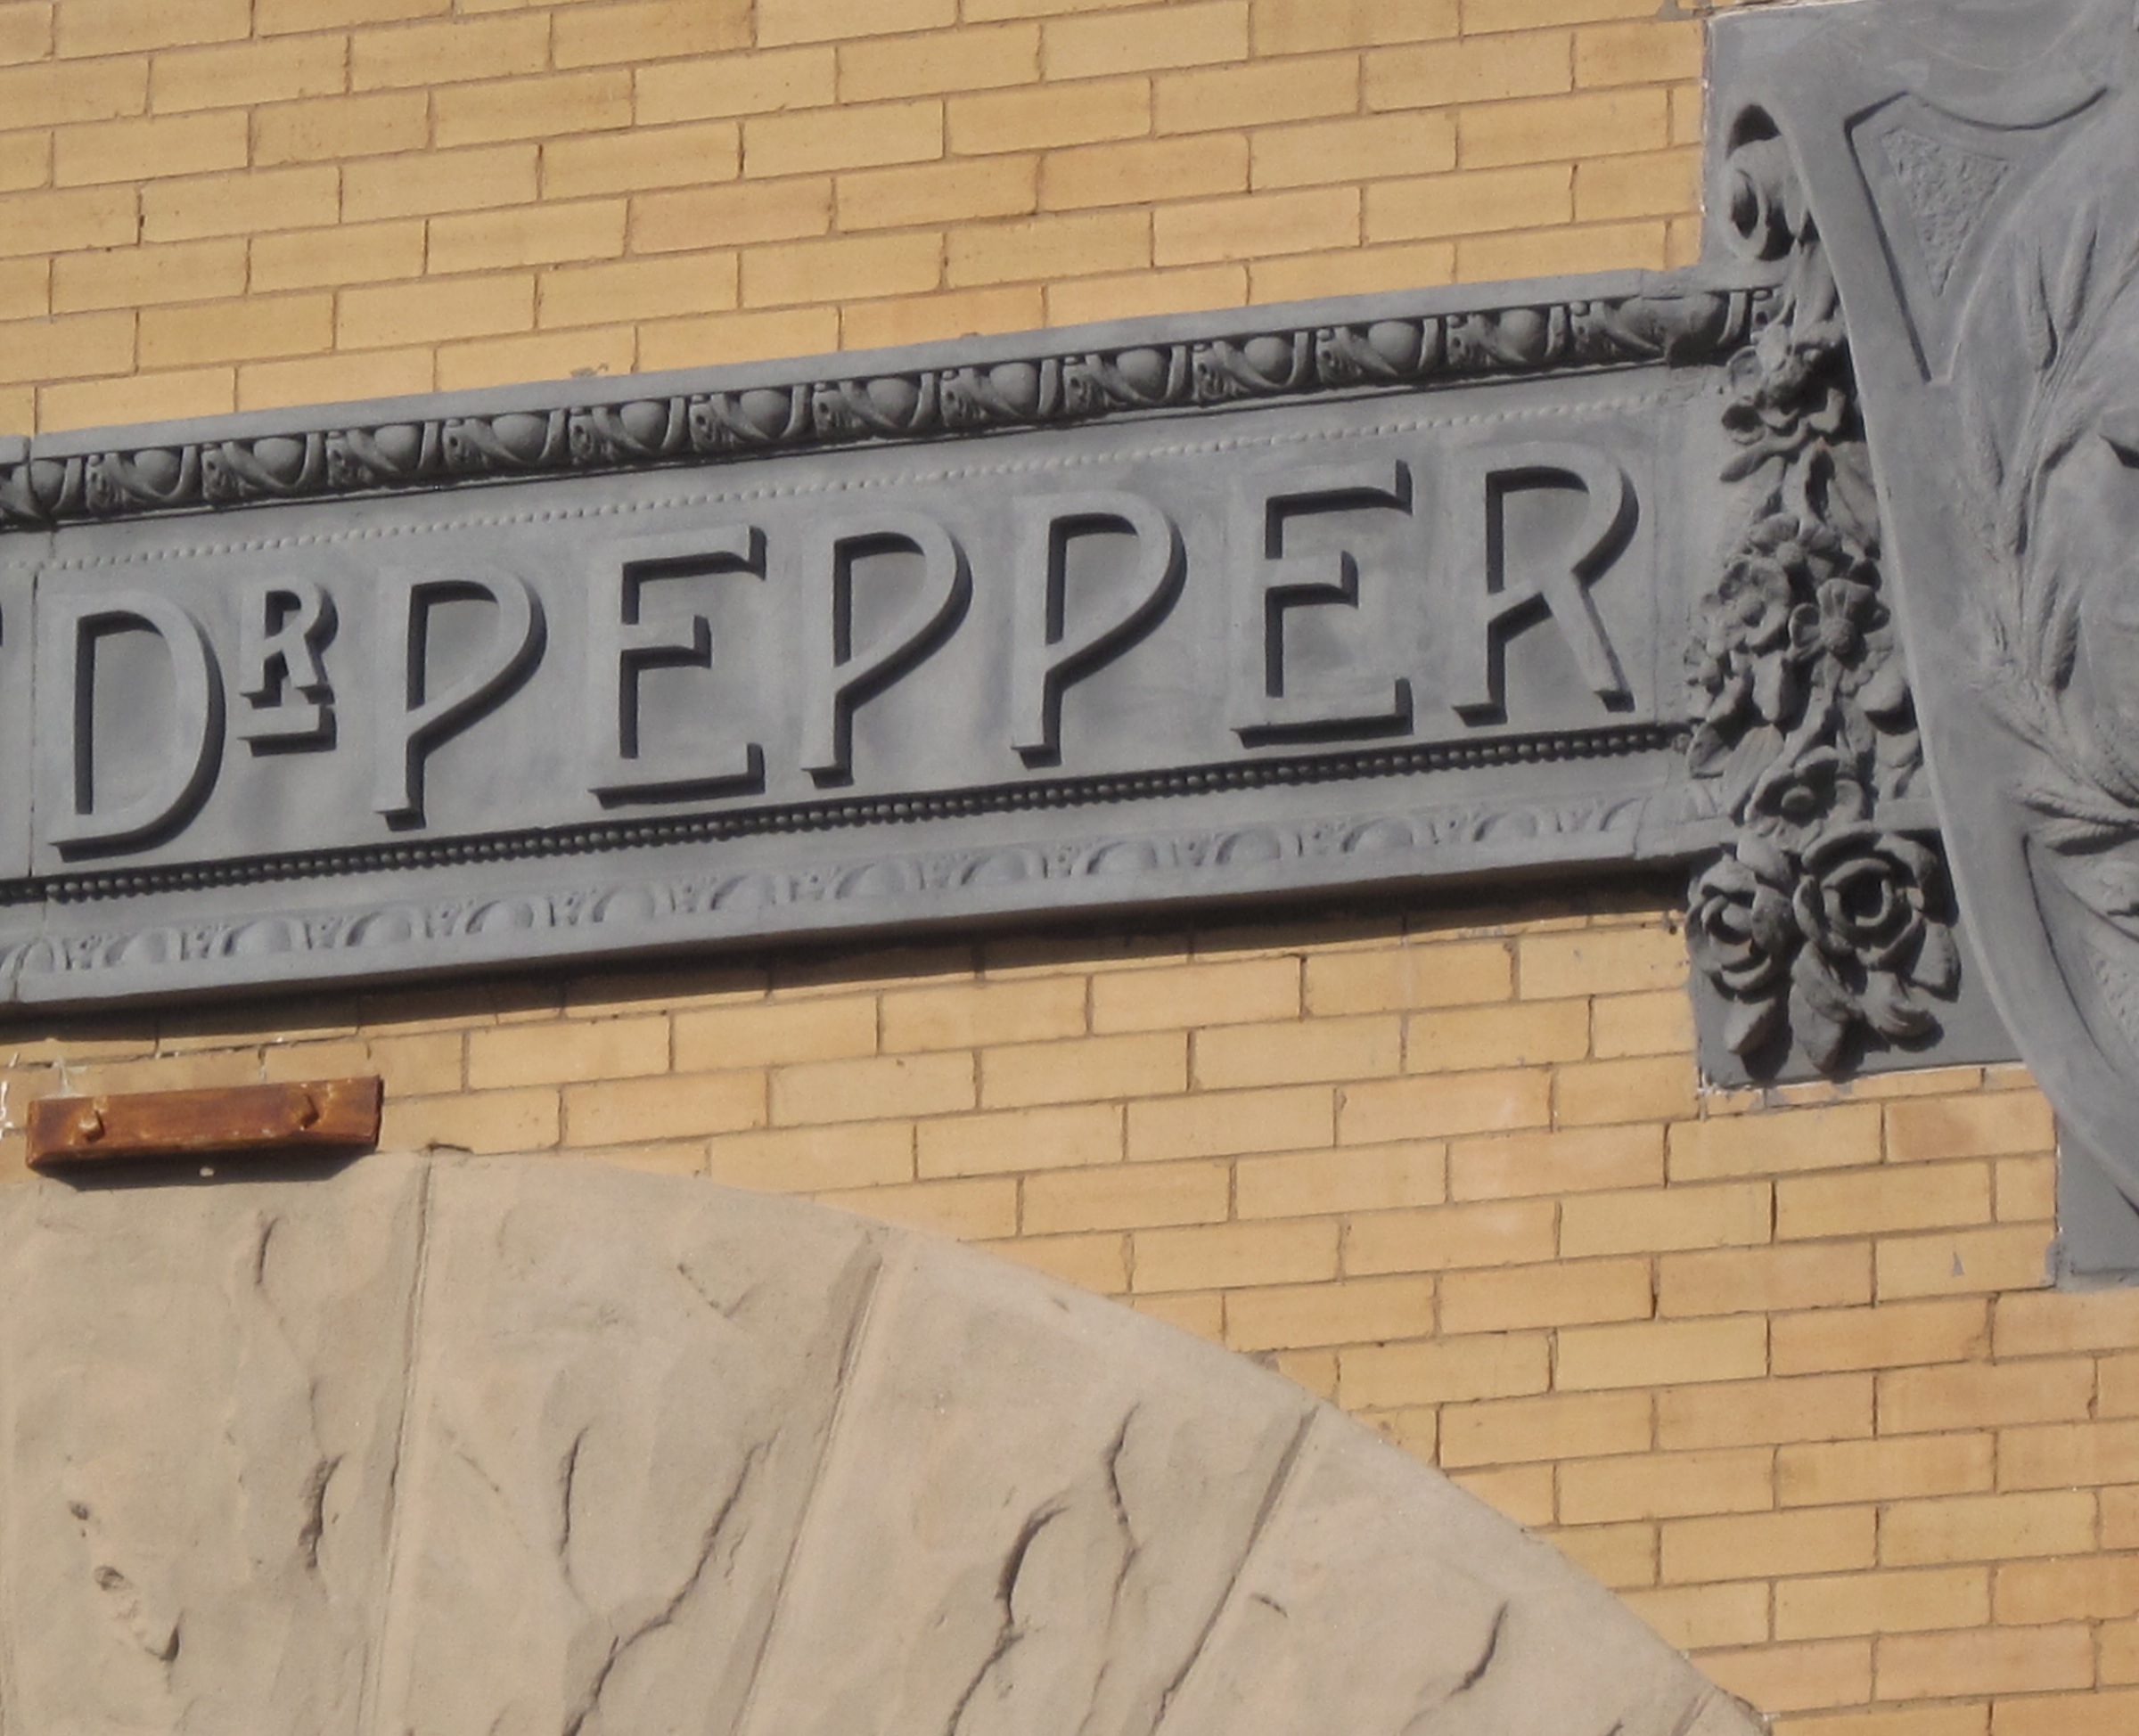
wood, number, wall, sign, street sign, signage, texas, waco, automotive exterior, vehicle registration plate